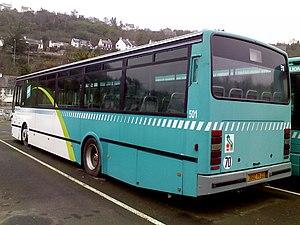
VanHool A-600/1 N°510 TUB
Le Van Hool A600 est un autobus de la marque Van Hool. Il est le successeur du Van Hool A120 et sera remplacé par le Van Hool NewA600. Il fut produit de 1989 à 2001 et a reçu un relooking en 1997.